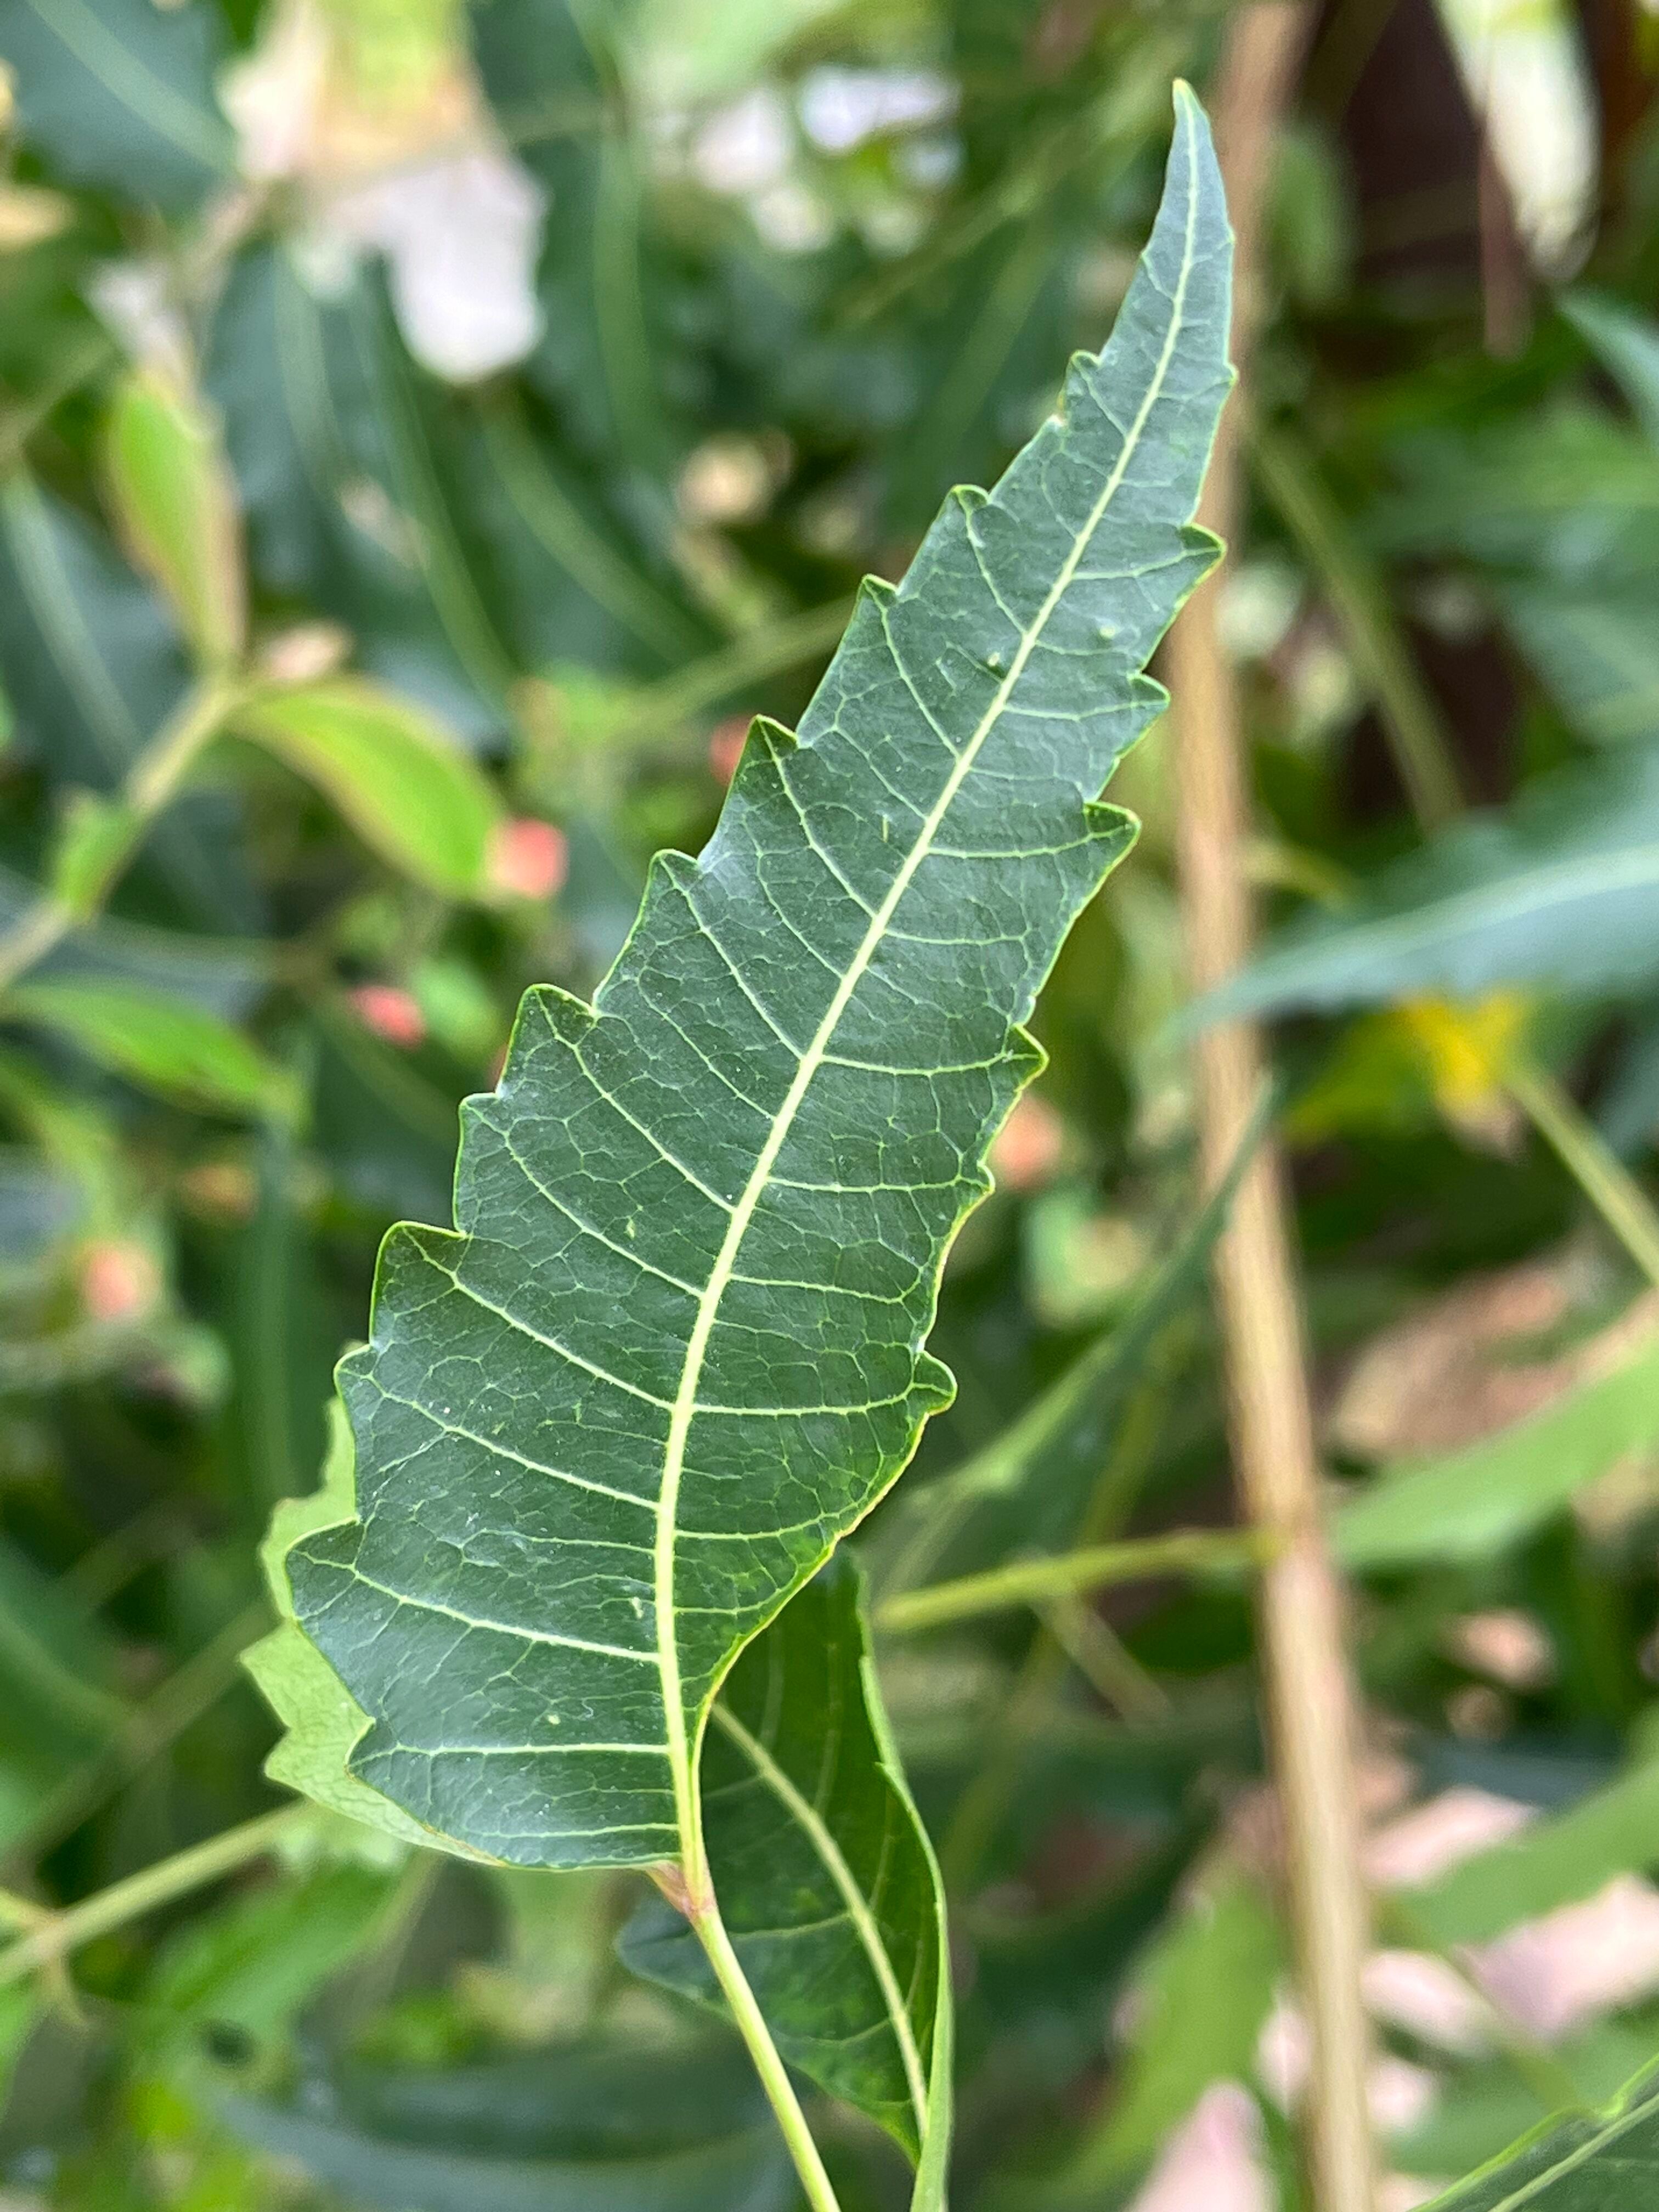
Plant species: azadirachta-indica